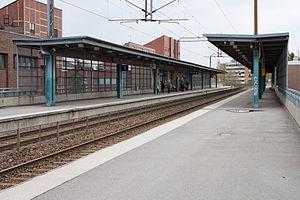
La gare de Pohjois-Haaga est une gare ferroviaire située dans le quartier de Pohjois-Haaga à Helsinki en Finlande.
Haaga est un quartier et un district résidentiel d'Helsinki, la capitale finlandaise. Il est situé au nord-ouest du centre ville.